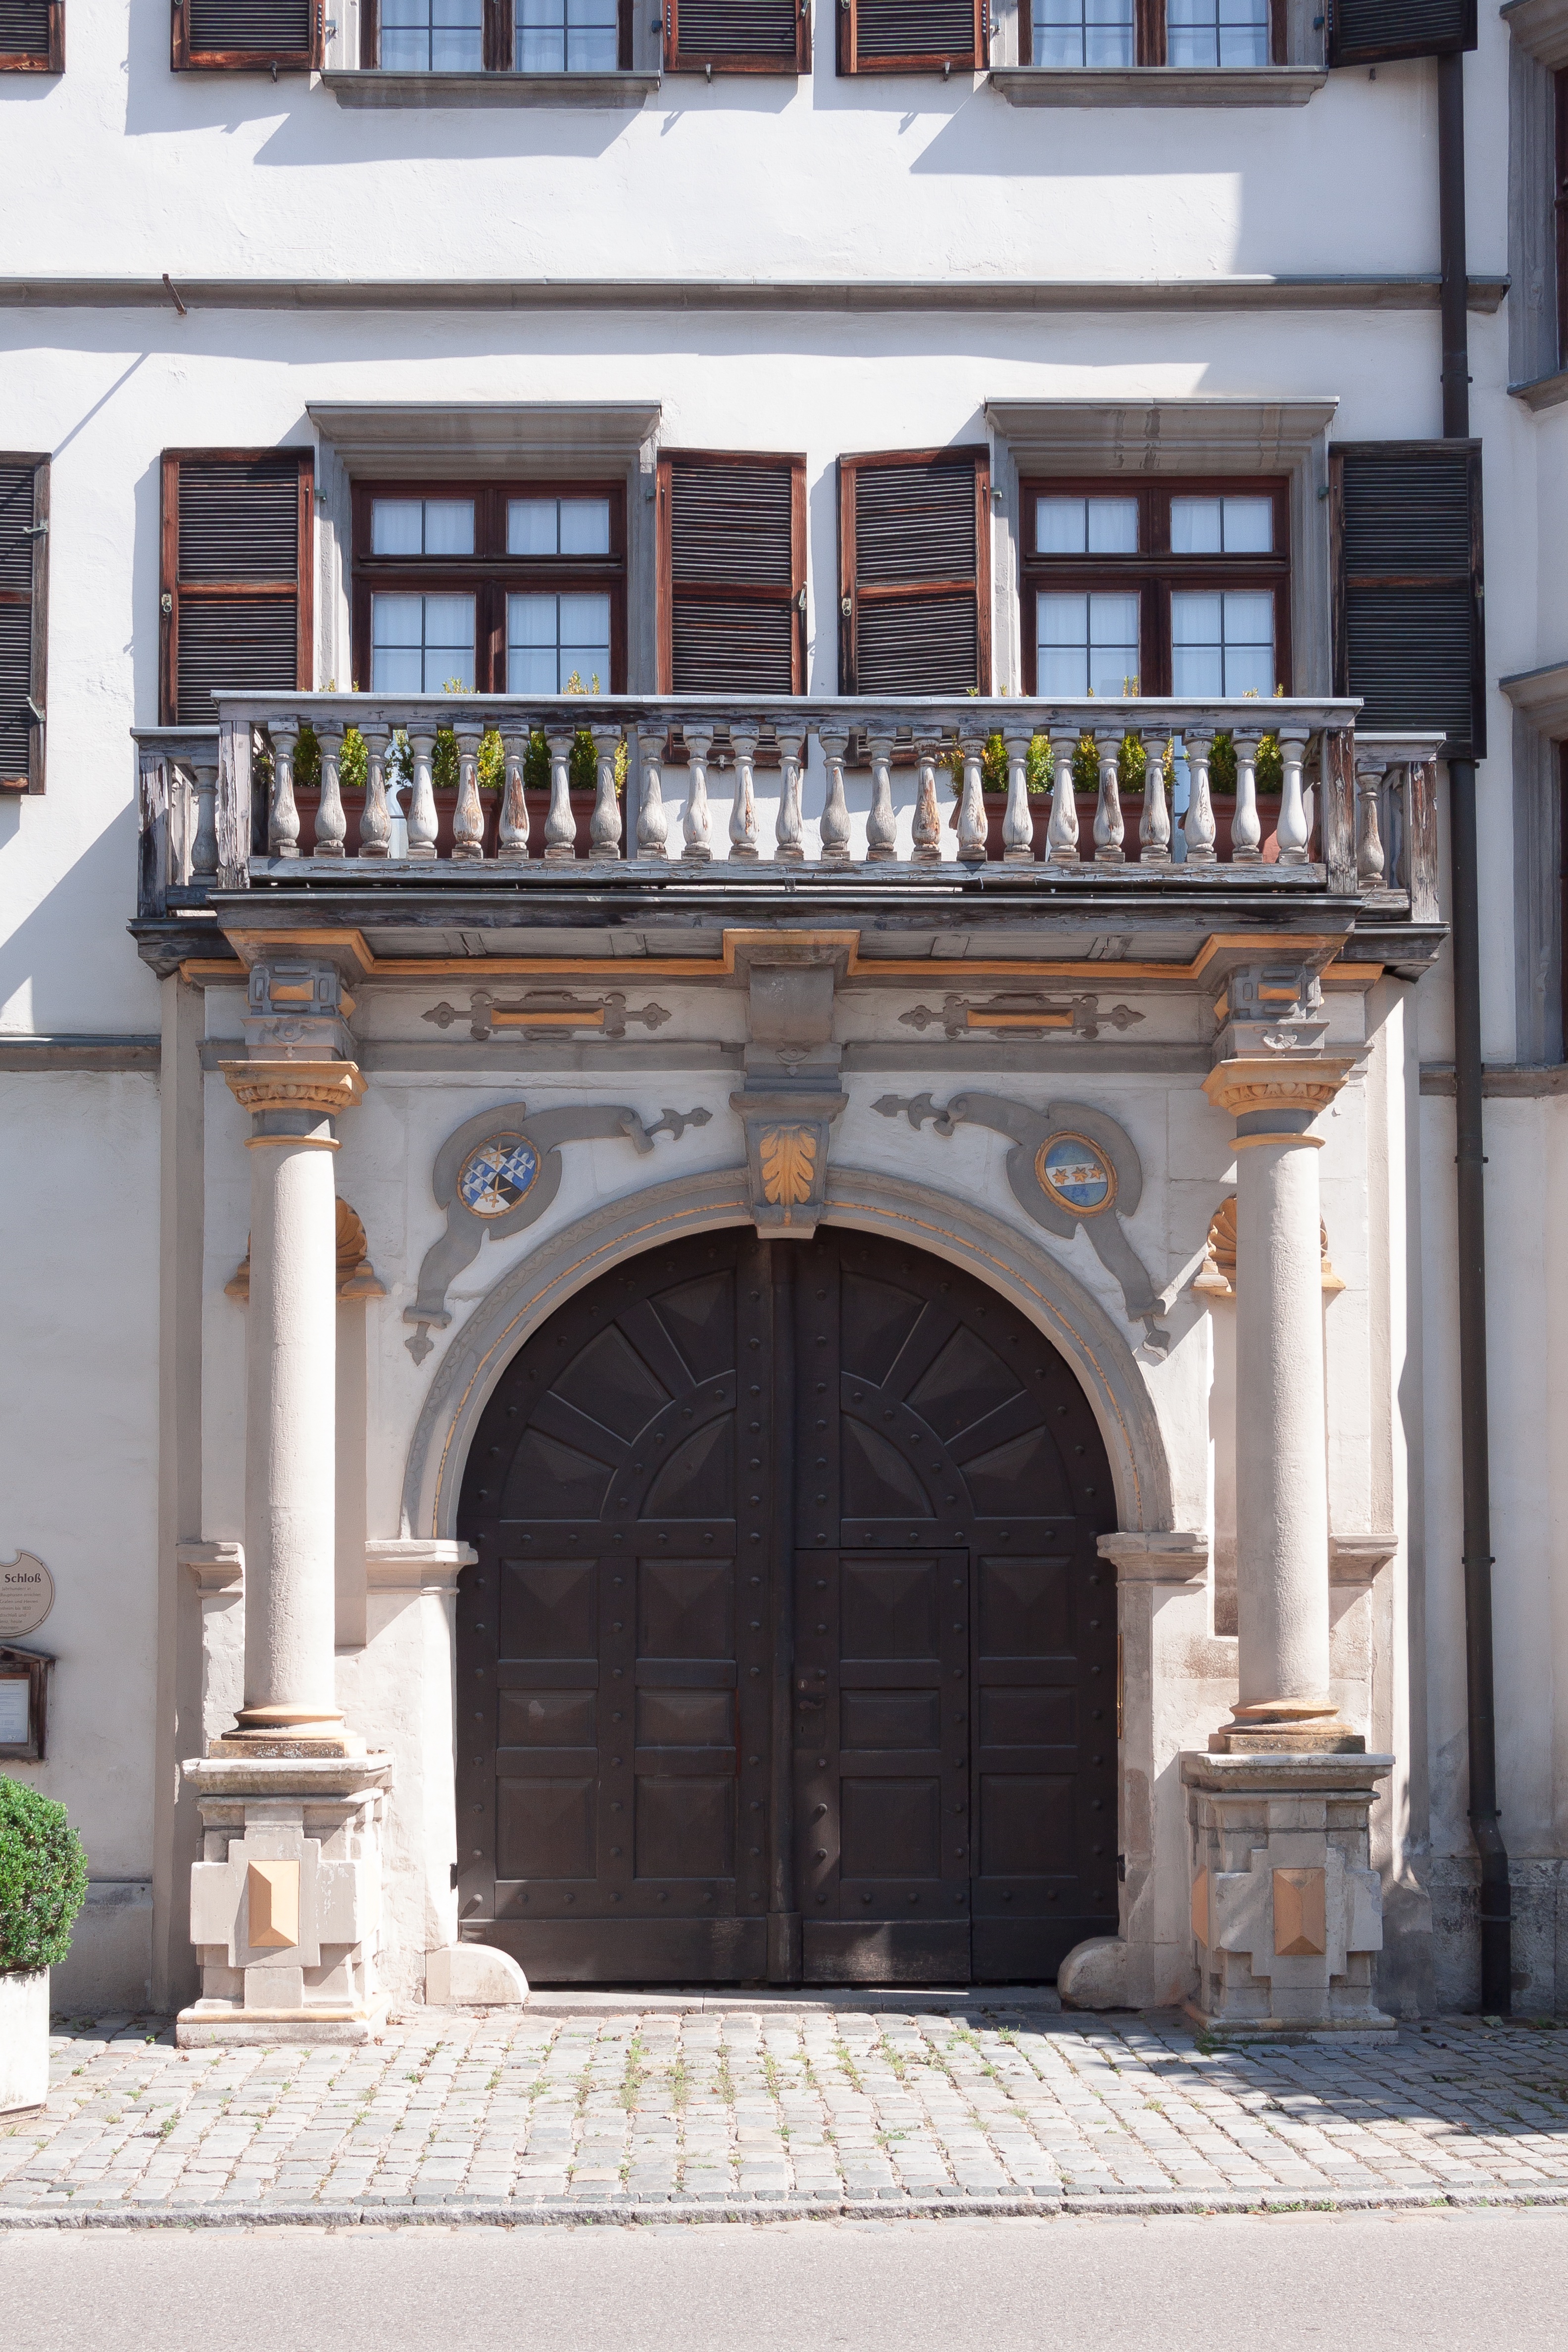
architecture, mansion, window, building, palace, home, balcony, arch, pillar, castle, facade, goal, courtyard, estate, input, ancient history